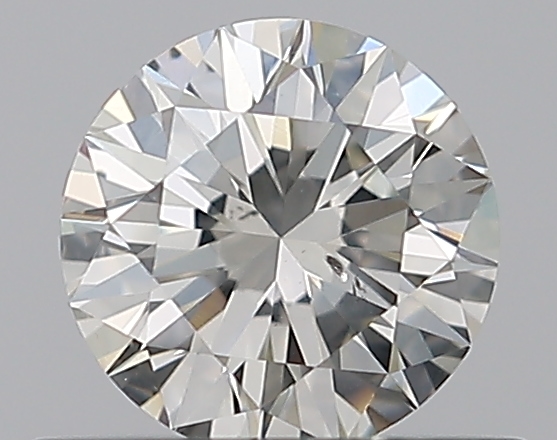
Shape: round
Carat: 0.51
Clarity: SI2
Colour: J
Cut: EX
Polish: EX
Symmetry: EX
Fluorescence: F
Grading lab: GIA
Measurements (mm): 5.13 x 5.15 x 3.17